List of seabirds of Goa

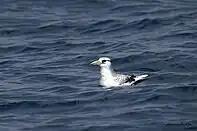
Red-billed tropicbird juvenile off Goa coast

Order: Phaethontiformes Family: Phaethontidae